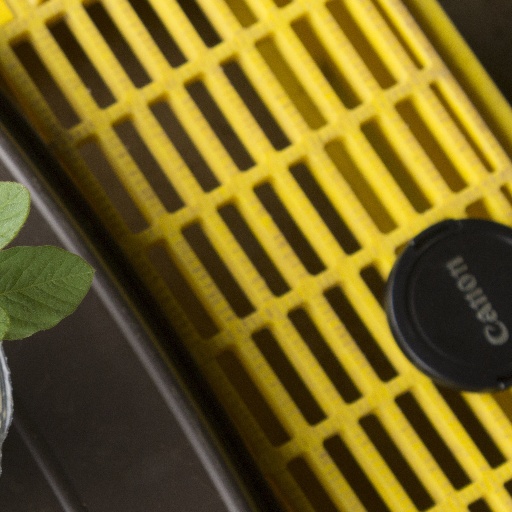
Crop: soybean